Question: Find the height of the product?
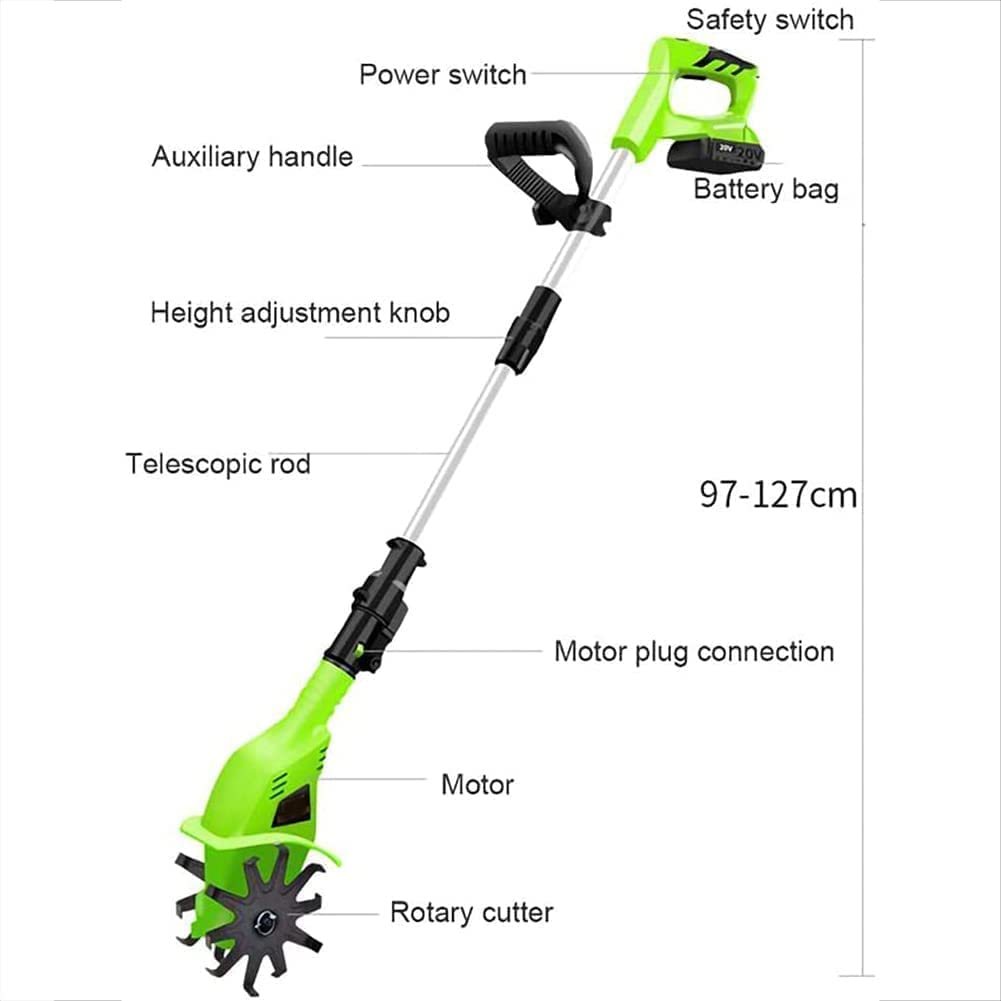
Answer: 97.0 centimetre